Brétigny-sur-Orge train crash

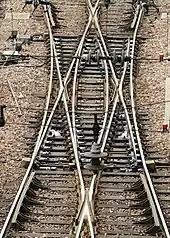
The 4 bolt fishplate involved in the derailment linked the lower right switch (here open) to the frog (the crossing zone). The inner plate swung around the last bolt and blocked the right frog of the double slip.

Three investigations were initiated by the Évry public prosecutor, the Land Transport Accident Investigation Bureau (BEA-TT) of the Ministry of Transport, and the SNCF. The train was believed to have derailed on the approach to Brétigny when passing over a switch before the station. The French transport minister Frédéric Cuvillier stated that the accident was not due to human error and ruled out any responsibility on the part of the driver.